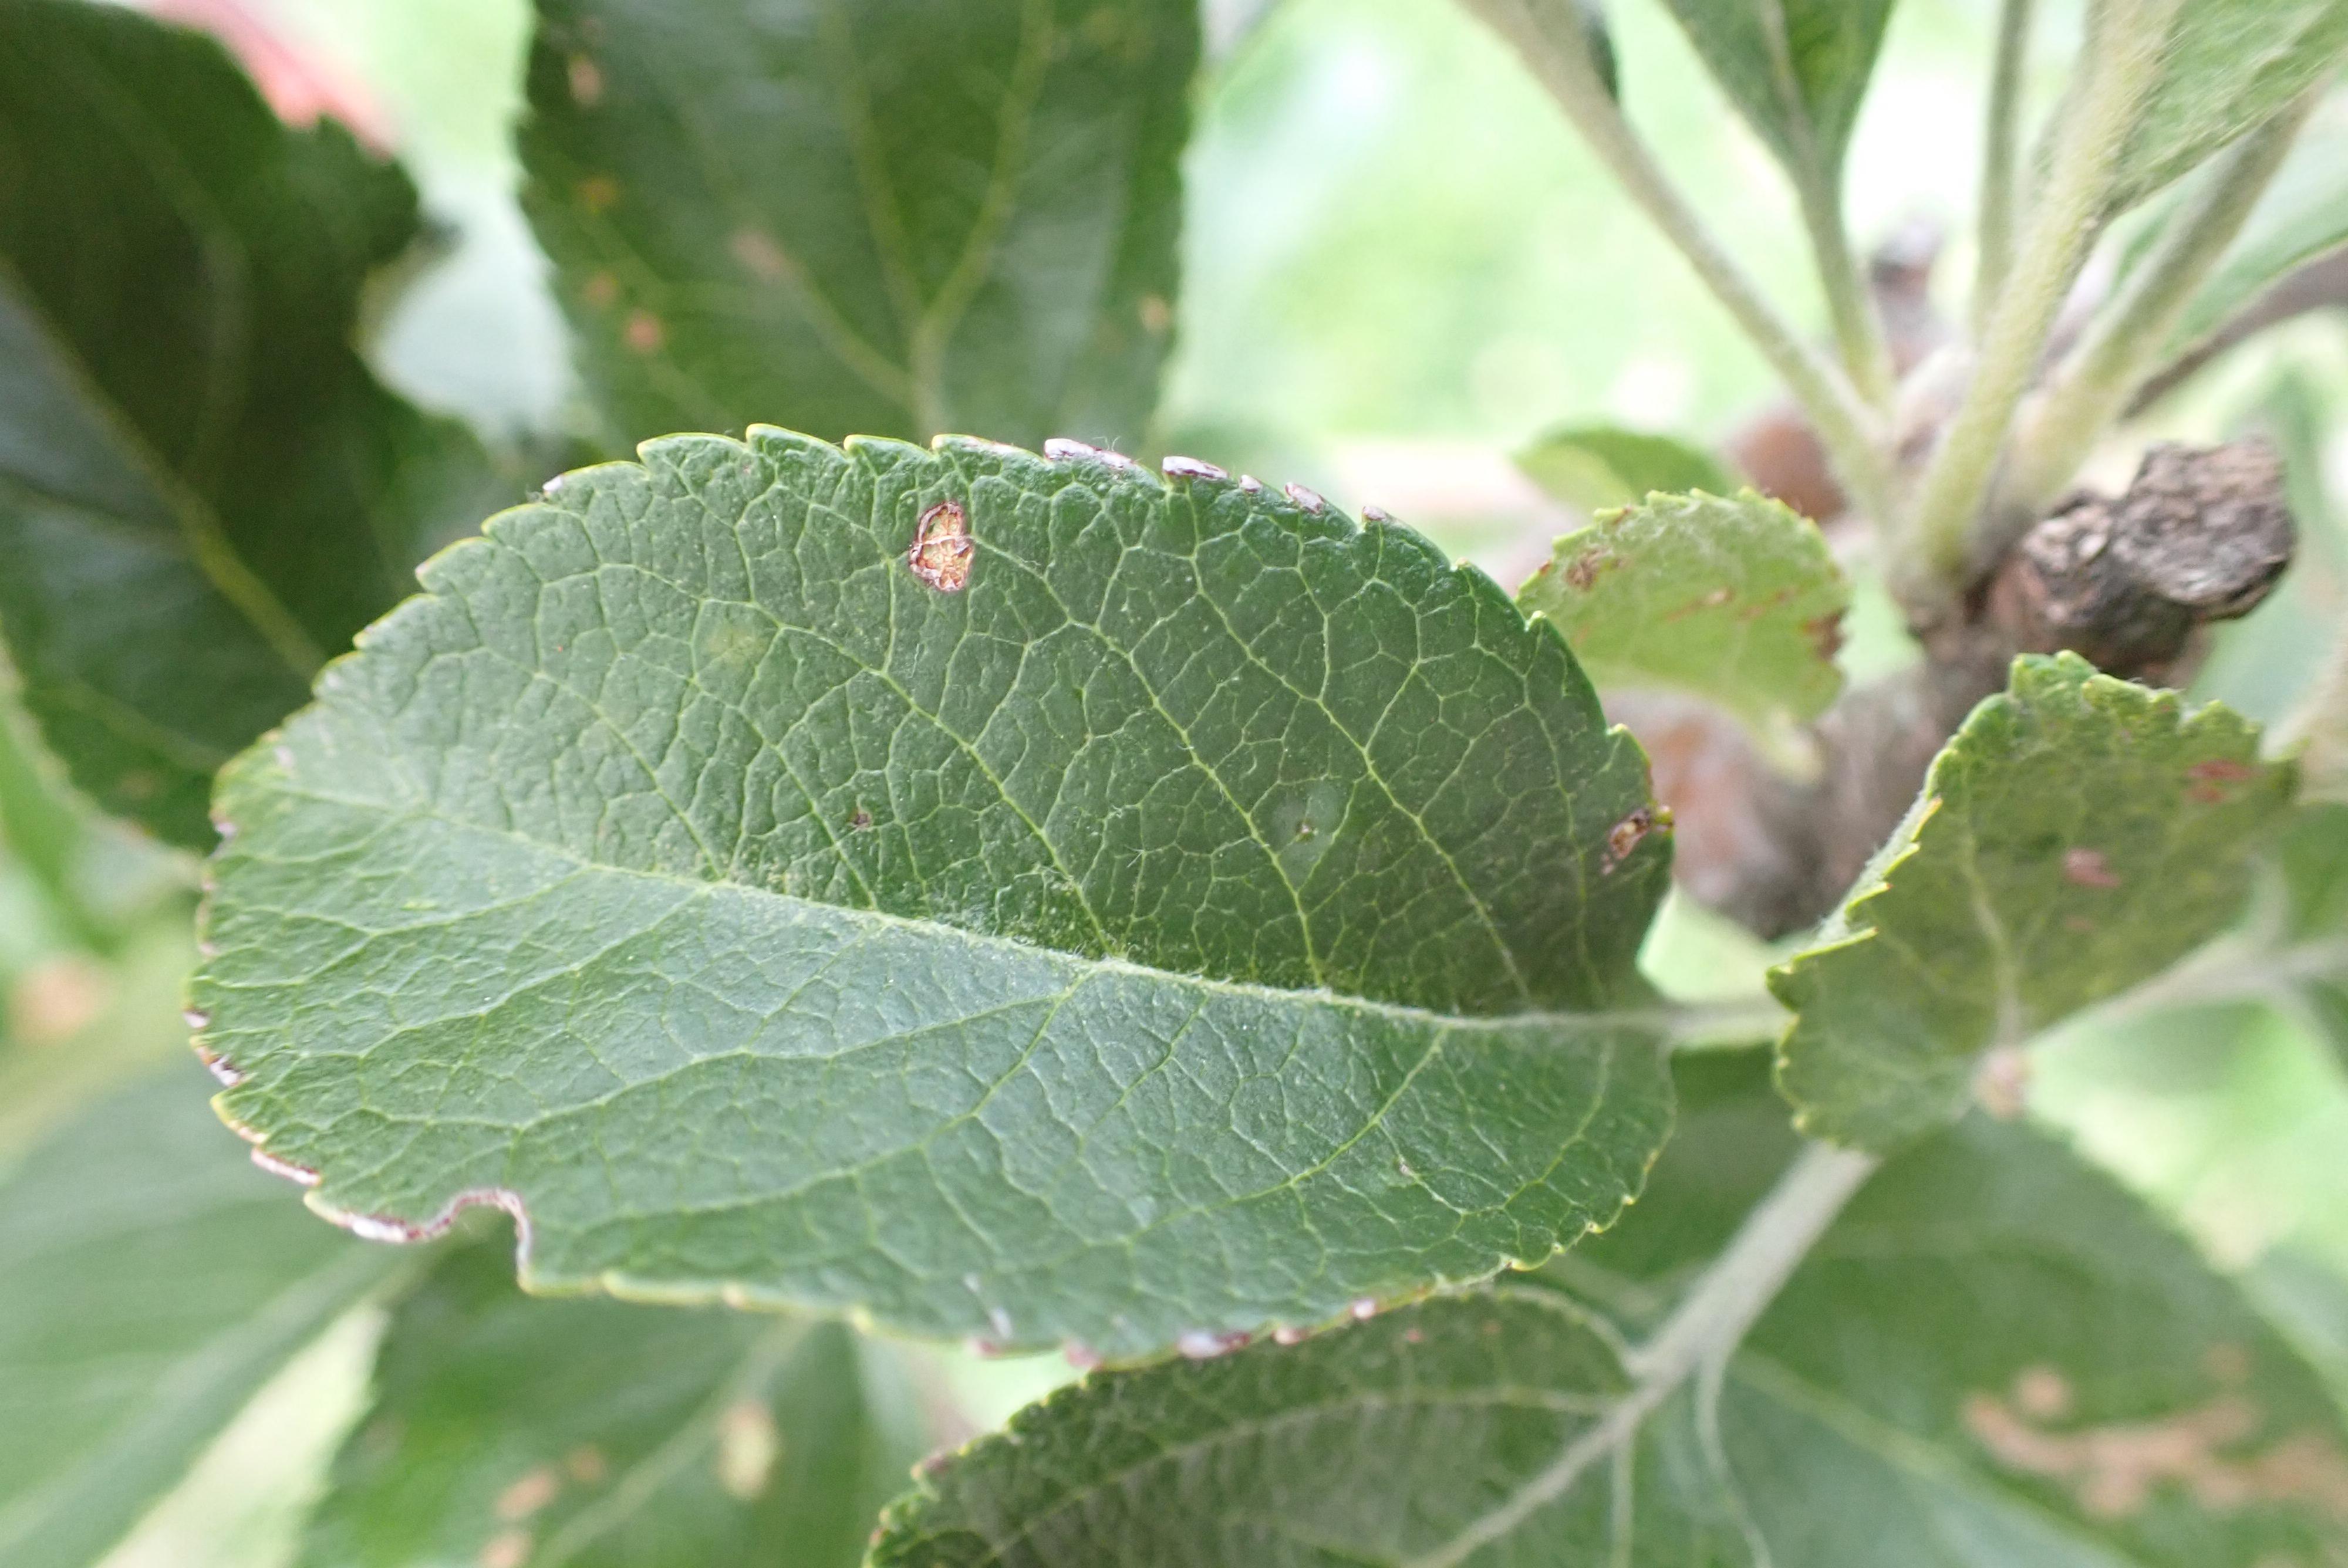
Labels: frog_eye_leaf_spot